Khel Khel Mein (1975 film)

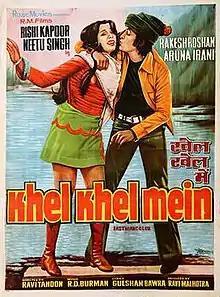
Poster

Khel Khel Mein is a 1975 Indian Hindi-language black comedy thriller film directed by Ravi Tandon. It was an adaption of the French novel "Good Children Don't Kill" written by Louis Thomas. The film music was composed by R. D. Burman and the lyrics written by Gulshan Bawra. The film stars Rishi Kapoor, Neetu Singh and Rakesh Roshan as college students, who play a prank and get involved with a notorious criminal. The film turns quickly from fun and frolic to a taut thriller. Iftekhar and Aruna Irani also star in the film. The film was remade in Malayalam language as "Aruthu" (1976), in Hindi again as "Khiladi" (1992), and in Marathi language as "Bindhast" (1999).